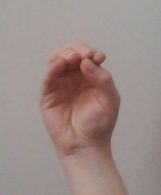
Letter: ha